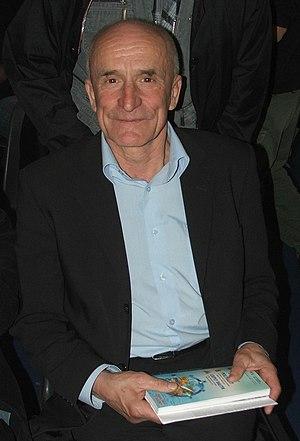
Zygmunt Choreń est un architecte naval polonais. C'est le propriétaire de la société d'architecture navale Choreń Design and Consulting, qu'il a fondé en 1992.